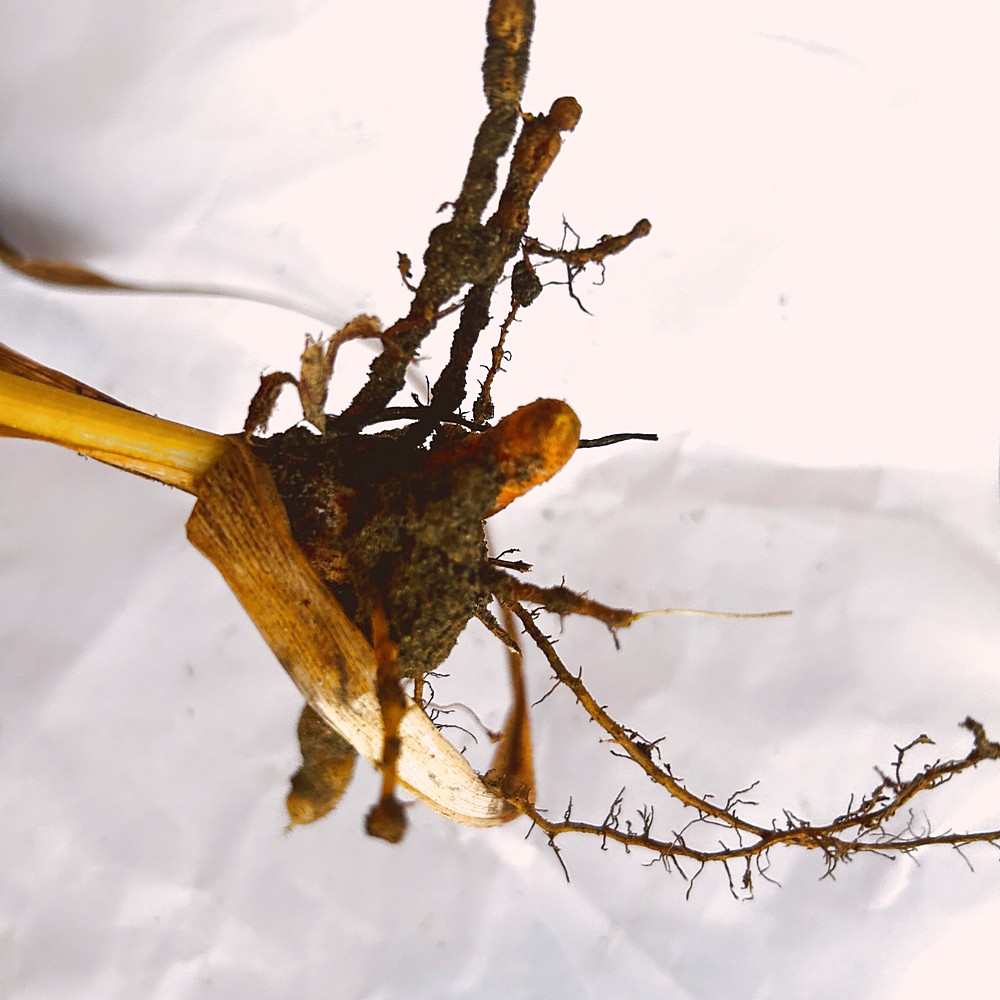
Label: Rhizome Disease Root